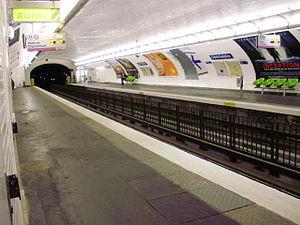
Quais de la station Saint-Sulpice du métro de Paris (vue en direction de Porte d'Orléans)
Saint-Sulpice est une station de la ligne 4 du métro de Paris, située dans le 6ᵉ arrondissement de Paris.